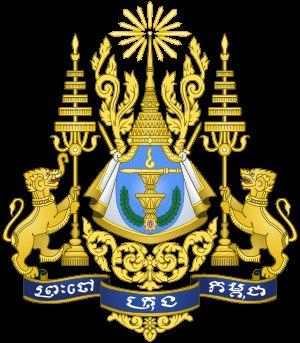
Le Conseil du Trône est l'institution du Royaume du Cambodge chargée de désigner les nouveaux souverains de cette monarchie élective, dans un délai de sept jours après la mort ou l'abdication du roi précédent.